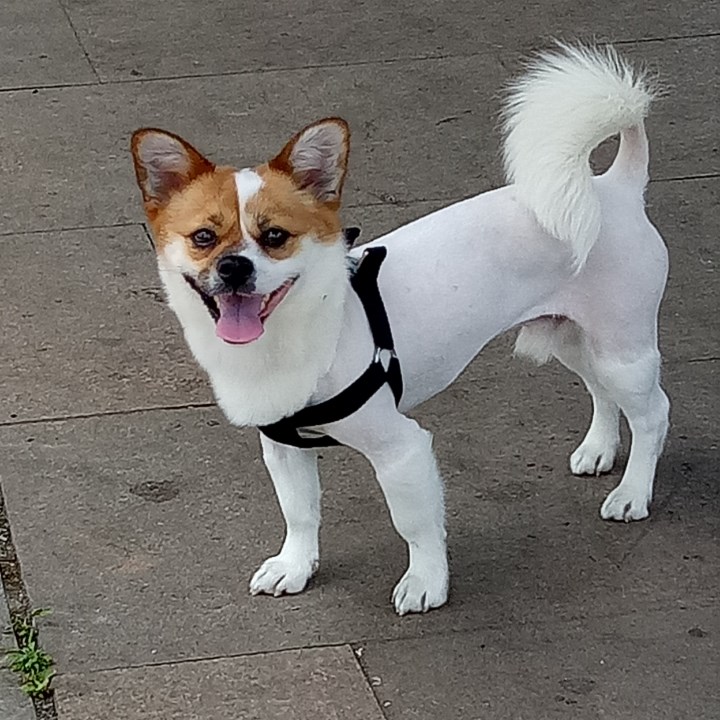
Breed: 2909-n000116-Cardigan